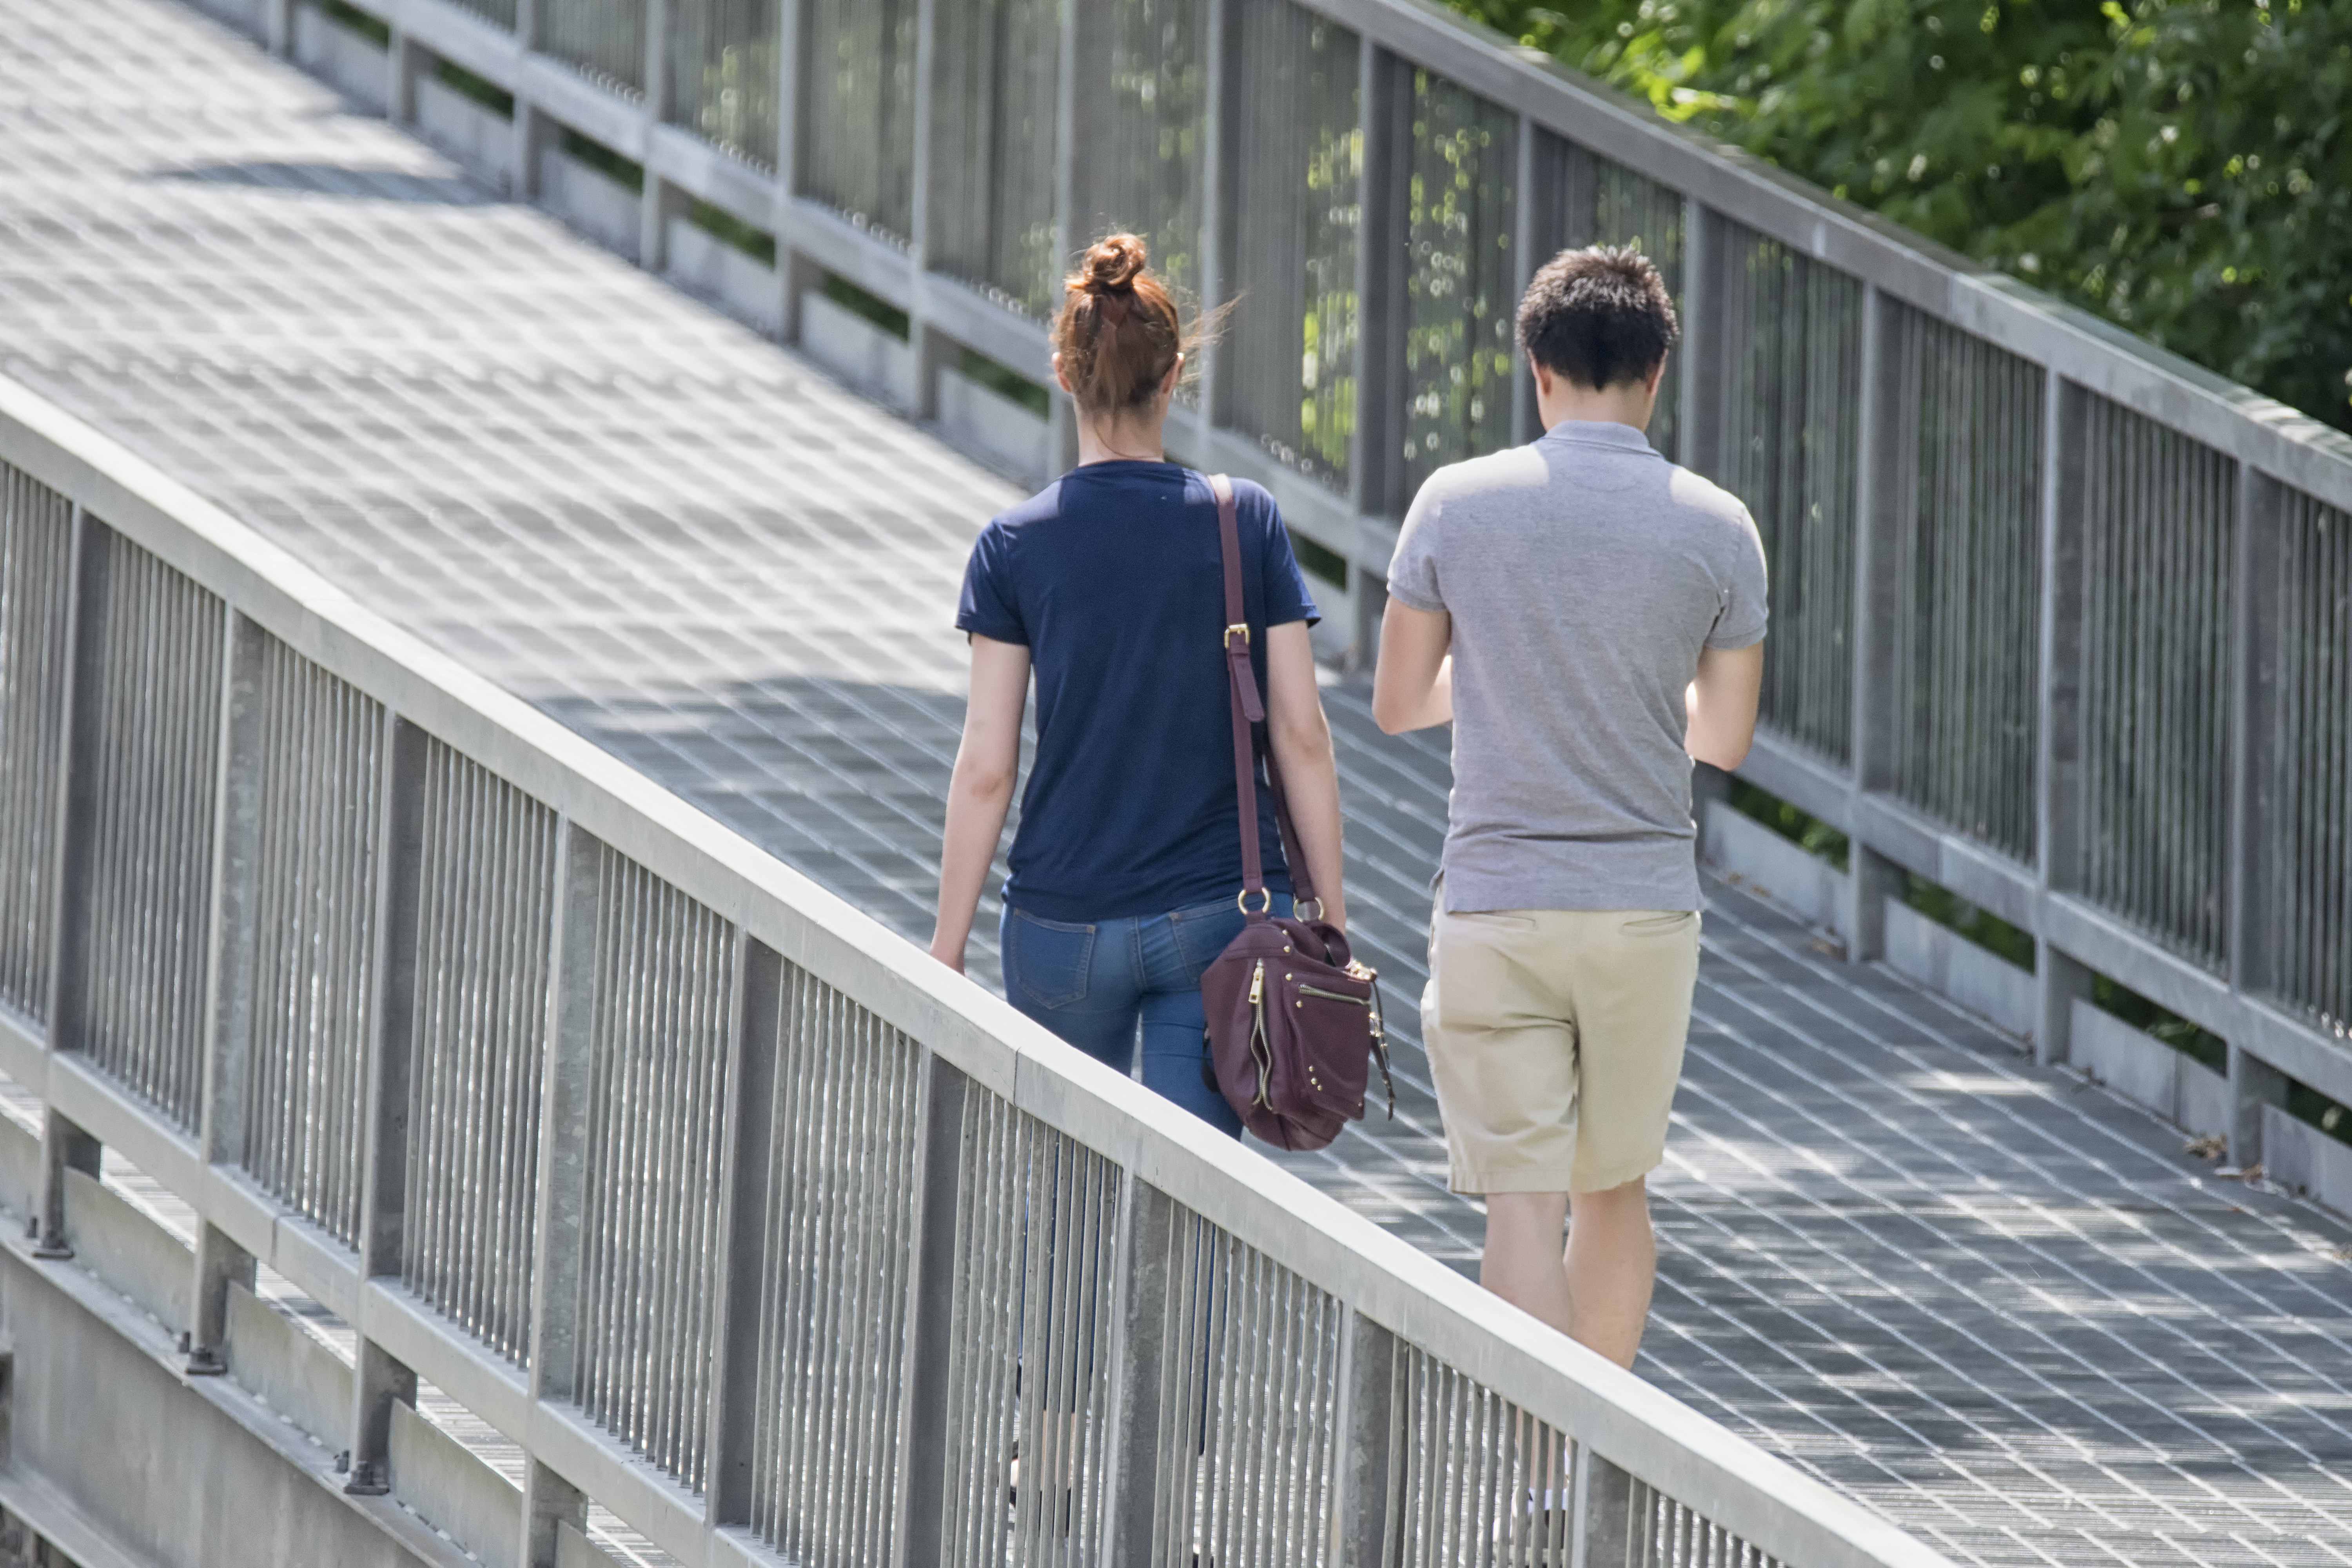
tree, water, person, fence, boardwalk, girl, house, roof, walkway, vacation, male, recreation, leisure, fun, canada, photograph, quebec, personne, sherbrooke, outdoor structure